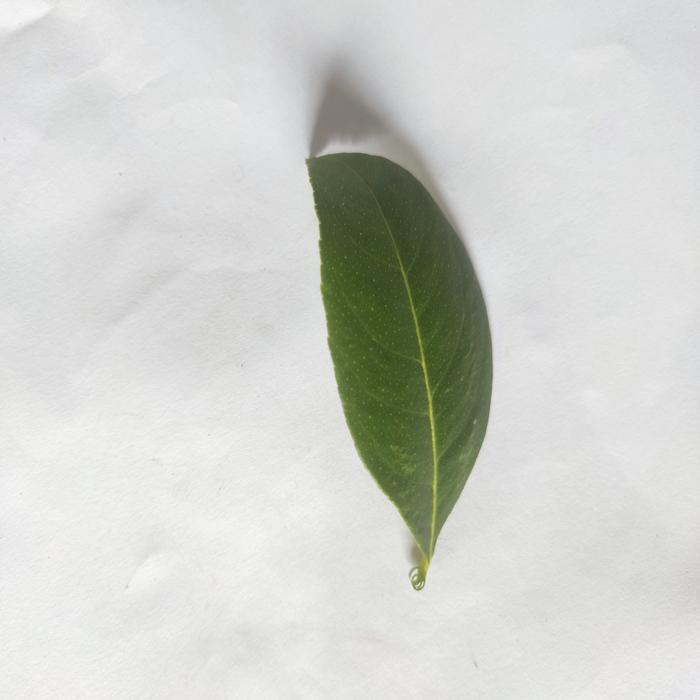
Crop: Lemon
Leaf condition: Healthy_Leaf